Christopher Wordsworth

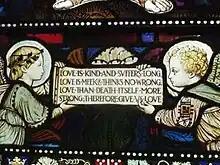
A verse from "Gracious Spirit, Holy Ghost" incorporated into a stained glass window

Wordsworth was born in London, the youngest son of Christopher Wordsworth, Master of Trinity, who was the youngest brother of the poet William Wordsworth. Thus, Wordsworth was a nephew of the celebrated poet.